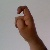
The image shows a hand gesture representing the letter 'X' in Indian Sign Language.